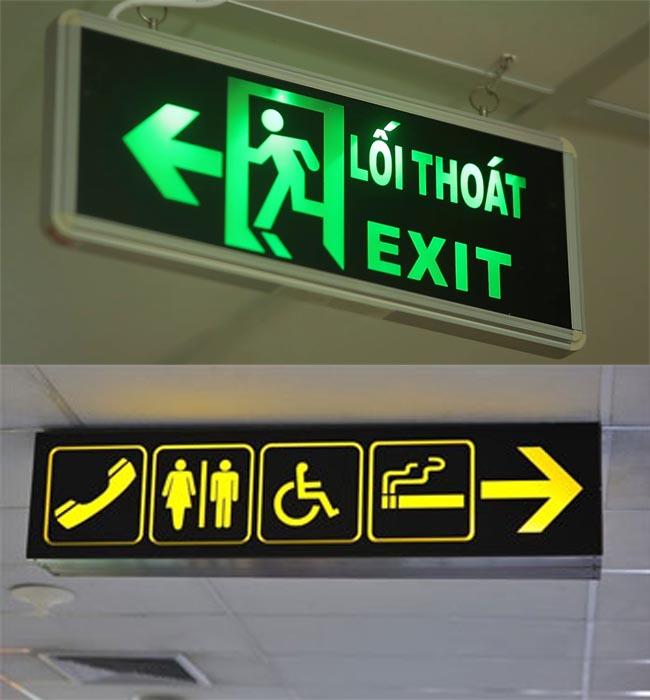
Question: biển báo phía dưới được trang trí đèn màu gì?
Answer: biển báo phía dưới được trang trí đèn màu vàng